Draco (lizard)

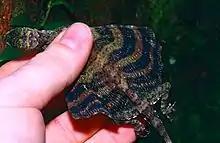
Size of "D. quinquefasciatus" in comparison to a human hand, from Sarawak, Malaysia

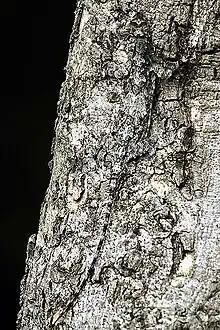
Highly camouflaged "D. dussumieri" from Bandipur National Park, India

"Nota bene": a binomial authority in parentheses indicates that the species was originally described in a genus other than "Draco".